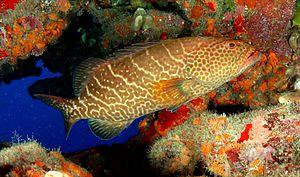
Mycteroperca est un genre de poissons de la famille des Serranidae dont les plus connus sont les « mérous ».